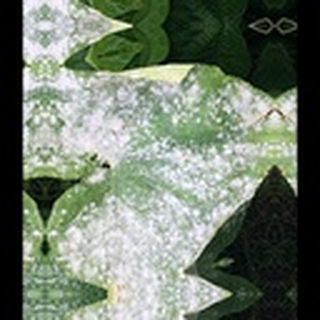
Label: cotton_powdery_mildew